Answer in natural language. Considering the relative positions, is brown trapezoid wooden chair above or below black color shelving unit? Choose between the following options: above or below
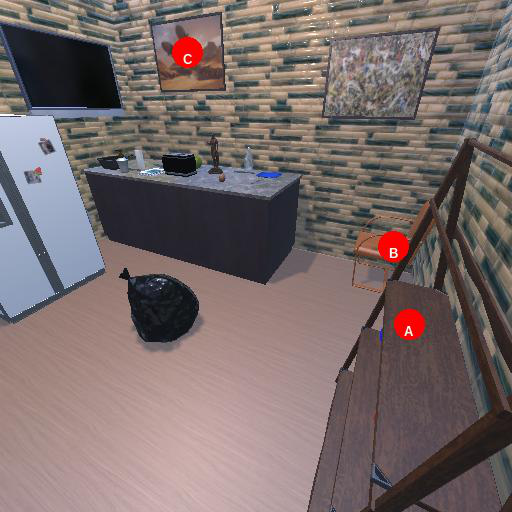
<answer>above</answer>